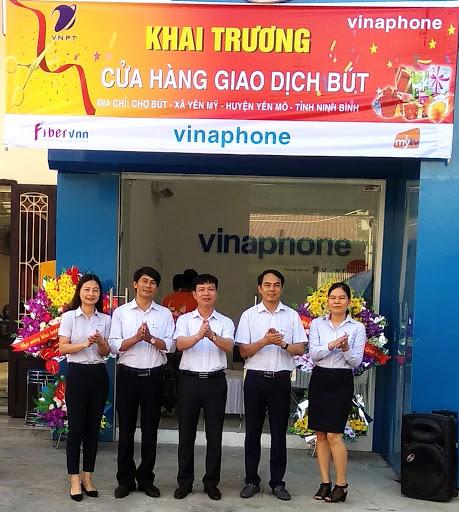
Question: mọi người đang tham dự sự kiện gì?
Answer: mọi người đang tham dự sự kiện khai trương cửa hàng giao dịch bút